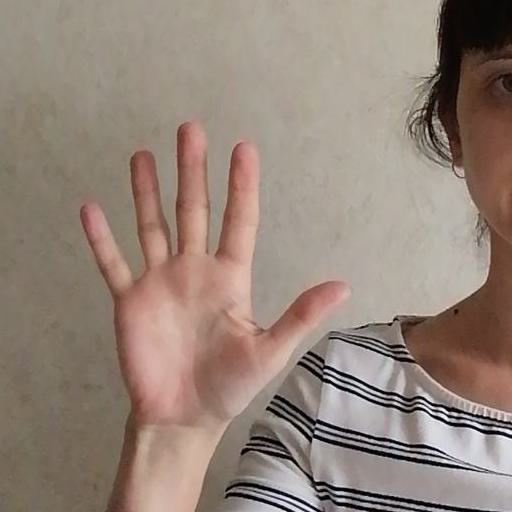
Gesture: palm